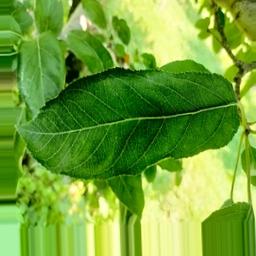
Label: Healthy